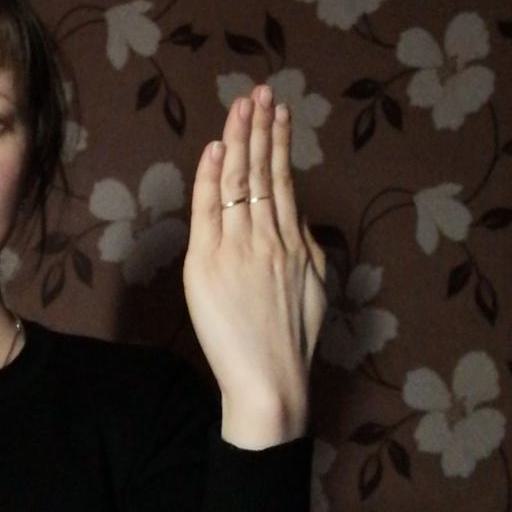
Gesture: stop_inverted